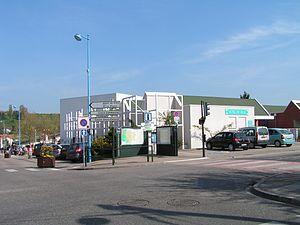
Hôtel de Ville, Seichamps, Meurthe-et-Moselle, France